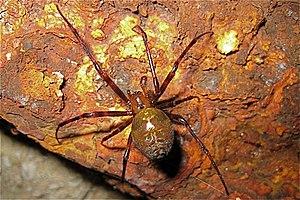
Meta menardi est une espèce d'araignées aranéomorphes de la famille des Tetragnathidae.